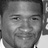
Emotion: neutral